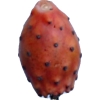
Label: cactus_fruit_red